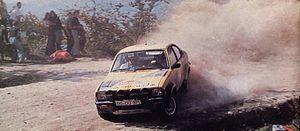
Le Rallye Sanremo 1975, disputé du 1ᵉʳ au 4 octobre 1975, est la vingt-neuvième manche du championnat du monde des rallyes courue depuis 1973 et la huitième manche du championnat du monde des rallyes 1975.